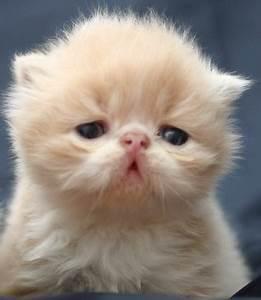
cat